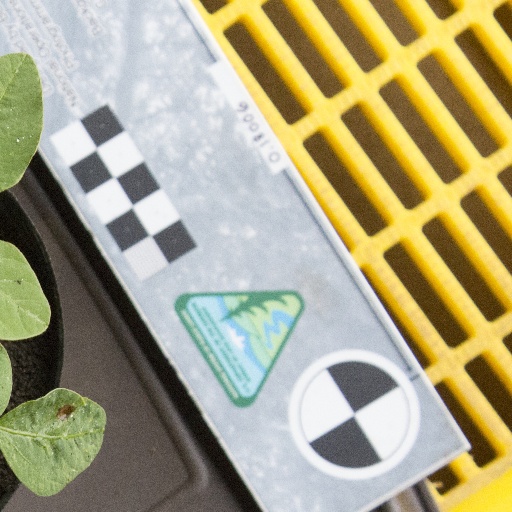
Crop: soybean